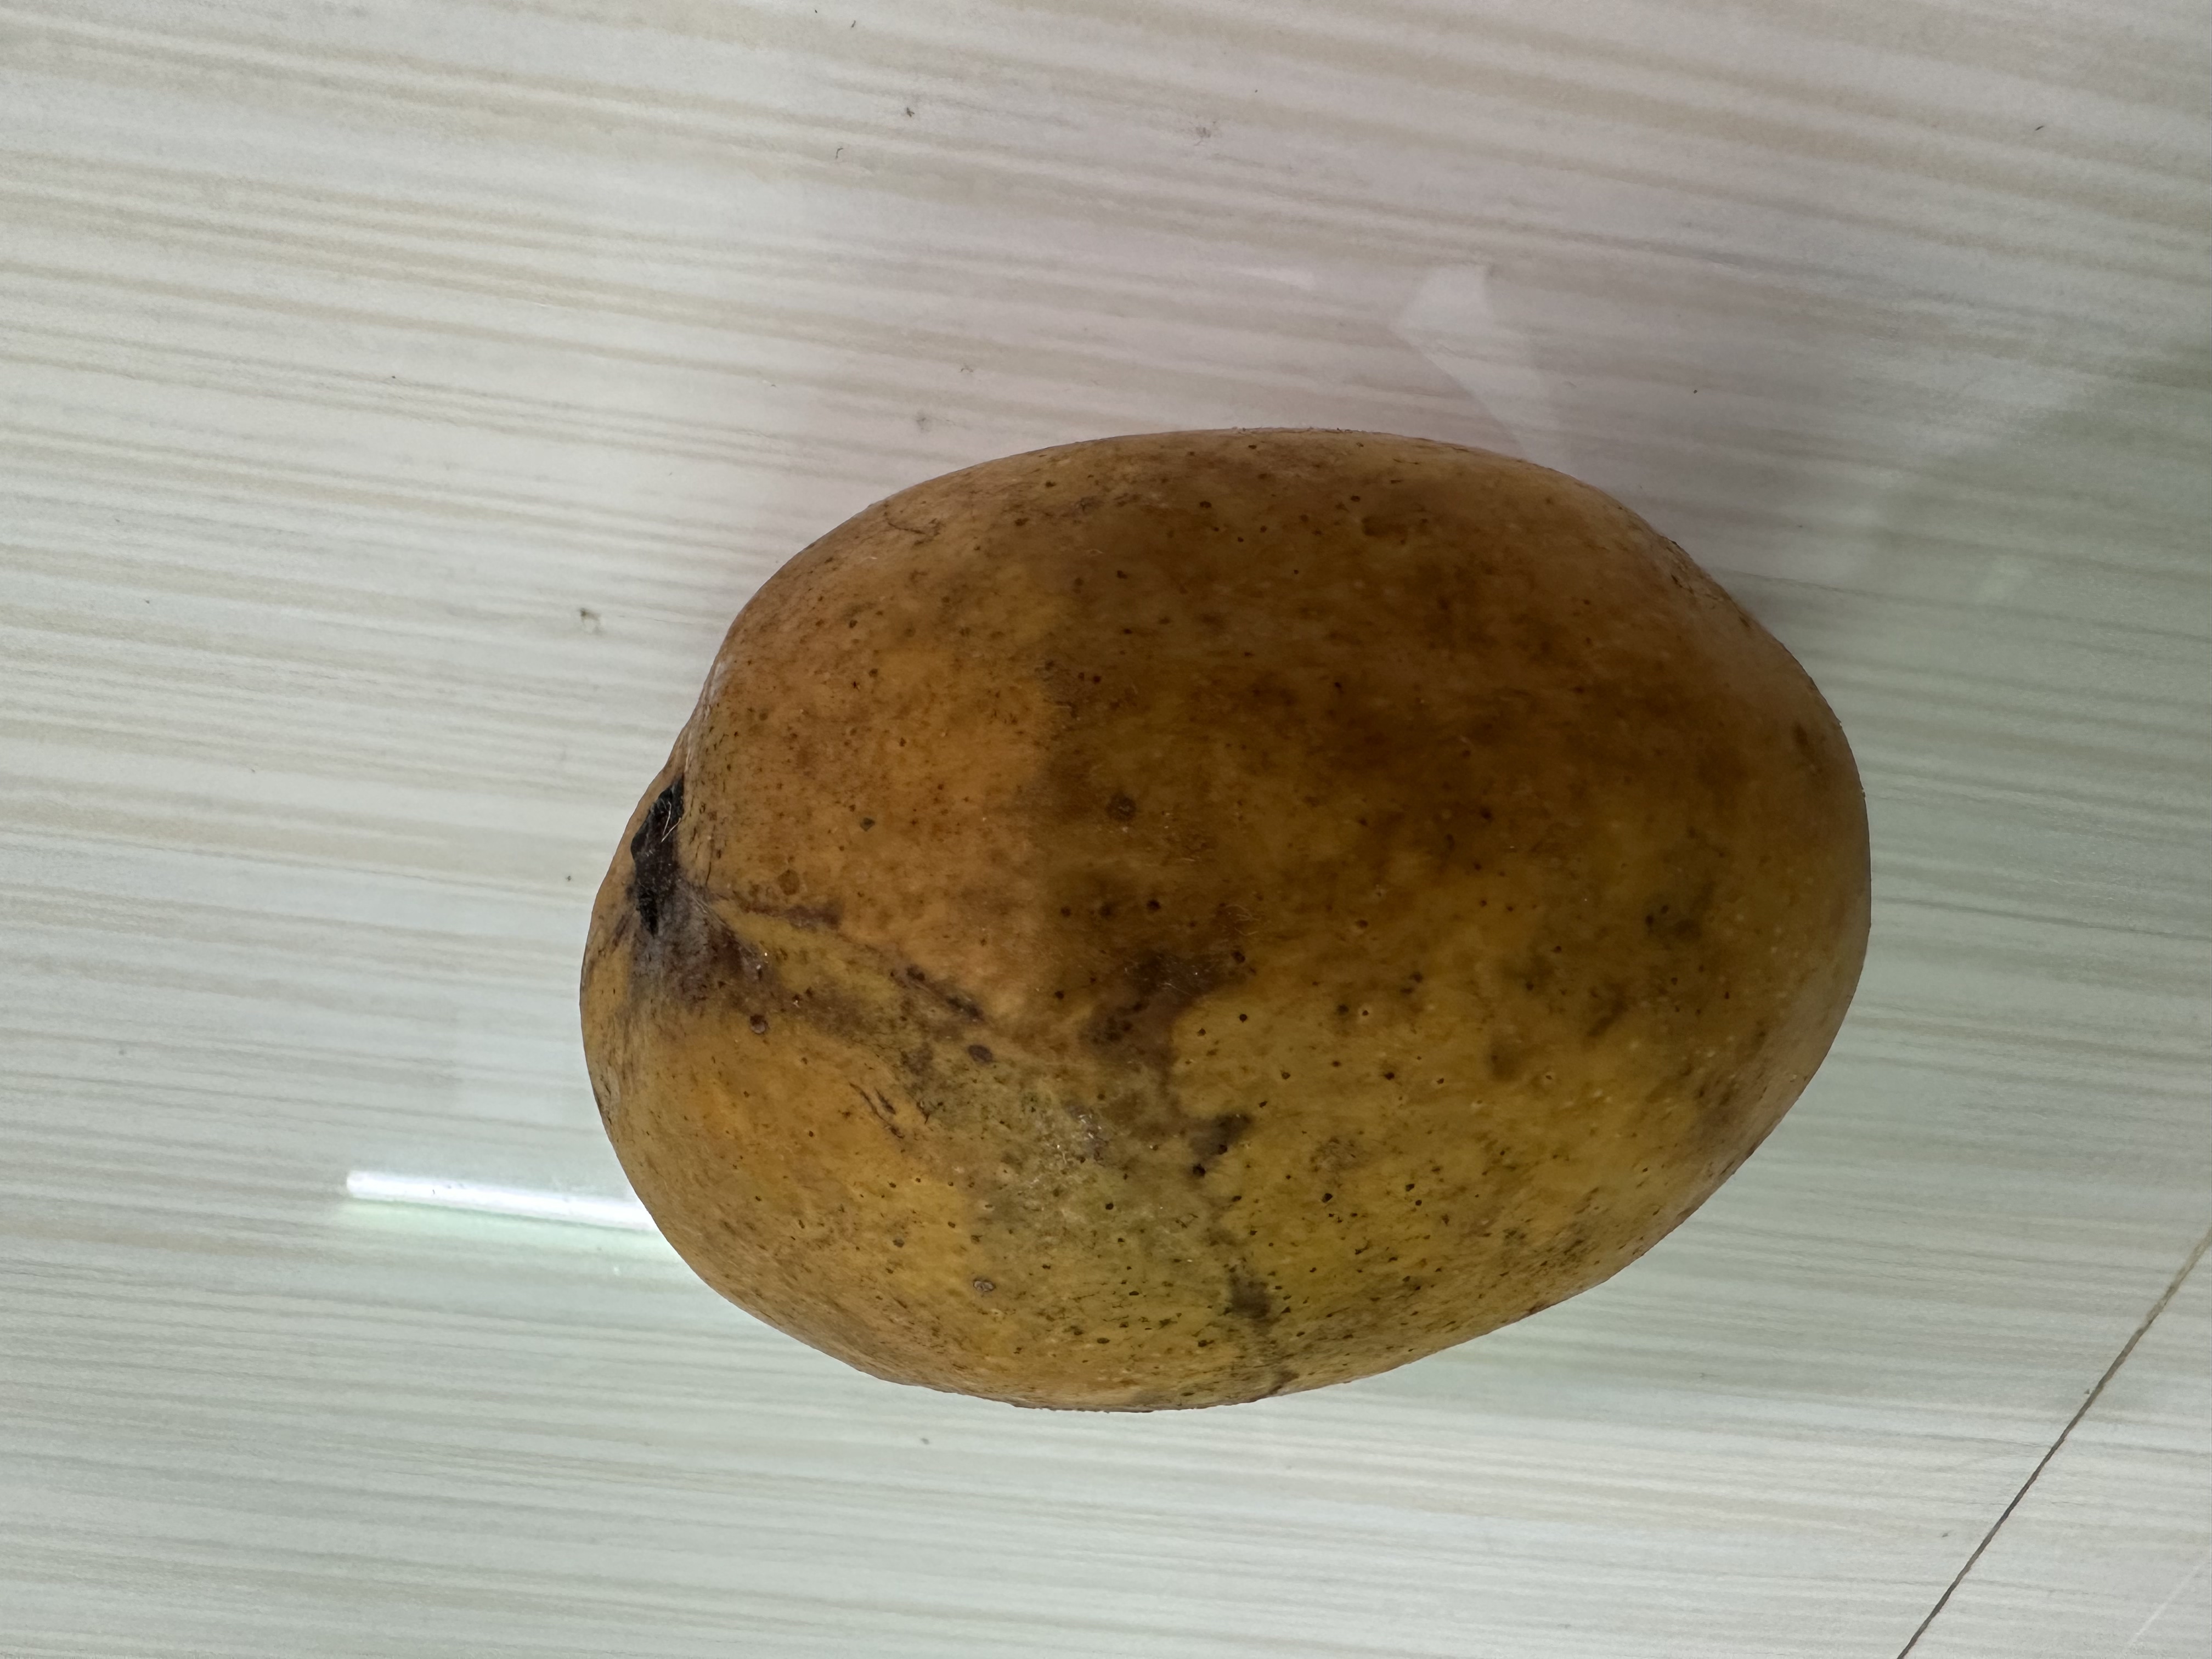
Mango variety: Bari-4